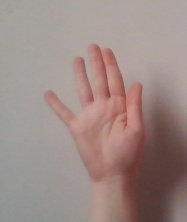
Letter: sheen